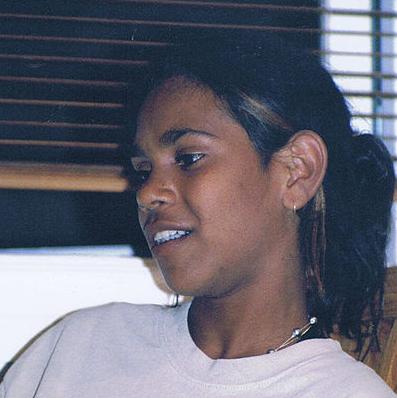
Age: 14